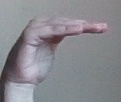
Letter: haa